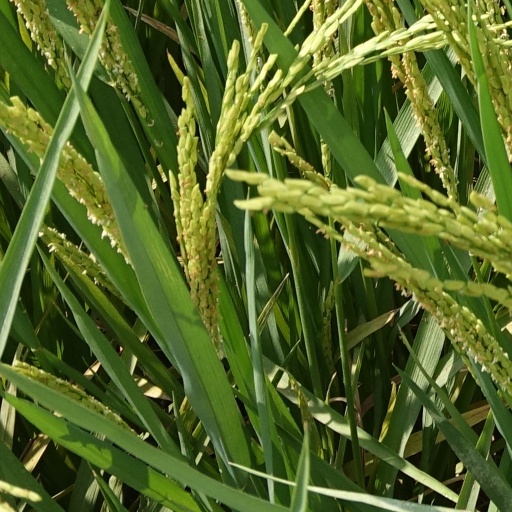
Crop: rice